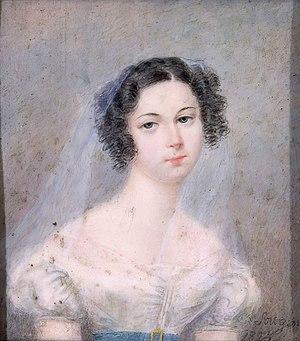
Portrait de madame Hanska par Holz von Sowgen, vers 1825. Miniature sur ivoire. Maison de Balzac. Inv.
La Mort de Balzac est un ensemble de trois sous-chapitres initialement destinés à figurer dans La 628-E8 de l’écrivain français Octave Mirbeau, en novembre 1907, et retirés au dernier moment, à la prière de la fille octogénaire de Mᵐᵉ Hanska, la comtesse Mniszech : Mirbeau le justicier aurait été par trop à contre-emploi et a préféré céder aux instances de la vieille dame.
Honoré de Balzac, né Honoré Balzac à Tours le 20 mai 1799 et mort à Paris le 18 août 1850, est un écrivain français. Romancier, dramaturge, critique littéraire, critique d'art, essayiste, journaliste et imprimeur, il a laissé l'une des plus imposantes œuvres romanesques de la littérature française, avec plus de quatre-vingt-dix romans et nouvelles parus de 1829 à 1855, réunis sous le titre La Comédie humaine. À cela s'ajoutent Les Cent Contes drolatiques, ainsi que des romans de jeunesse publiés sous des pseudonymes et quelque vingt-cinq œuvres ébauchées.
Ewelina Konstancja Wiktoria Hańska, née Rzewuska le 6 janvier 1801 à Pohrebyszcze et morte le 10 avril 1882 à Paris, est une noble polonaise, célèbre mécène et épouse d'Honoré de Balzac.